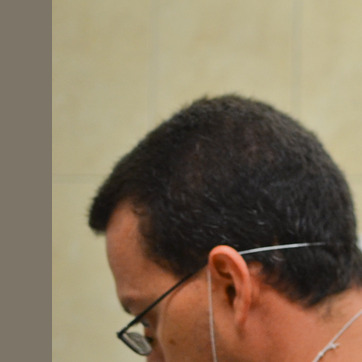
Material: hair